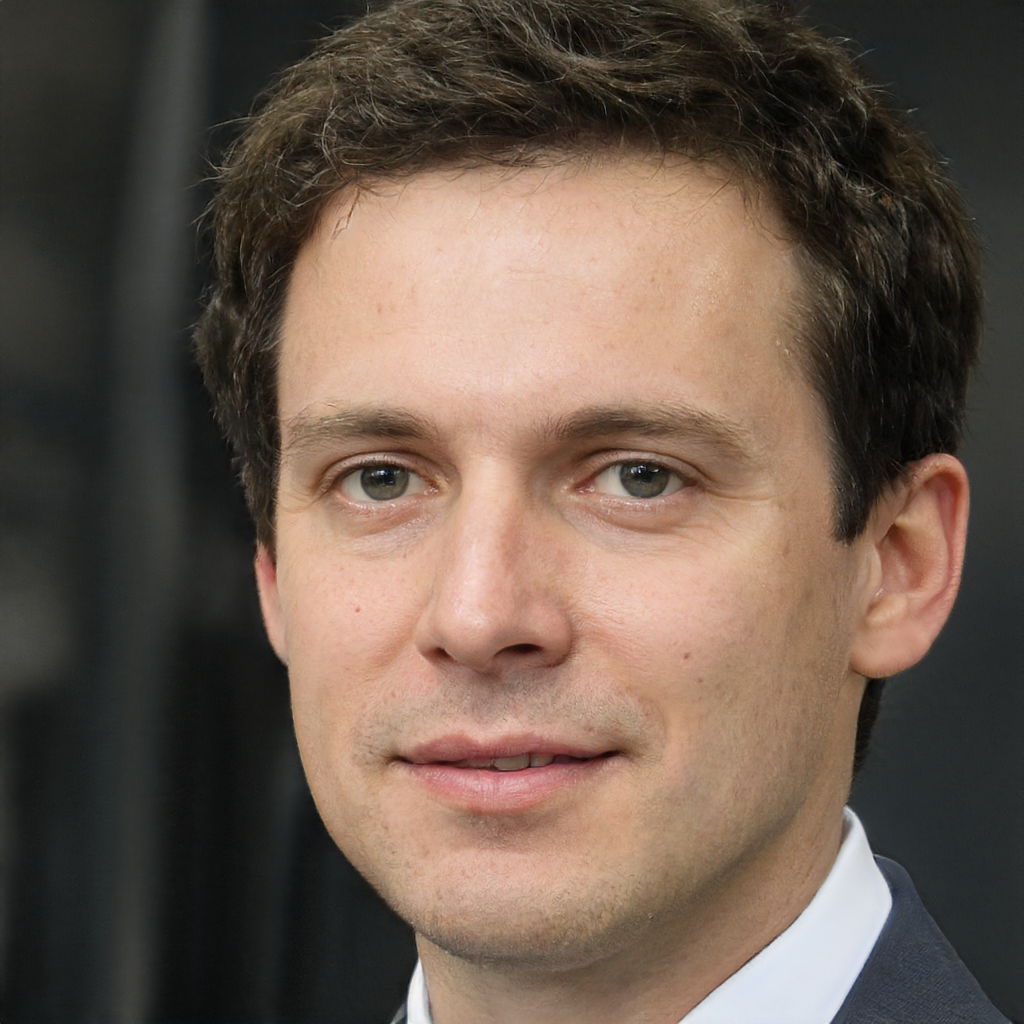
Label: No Watermark